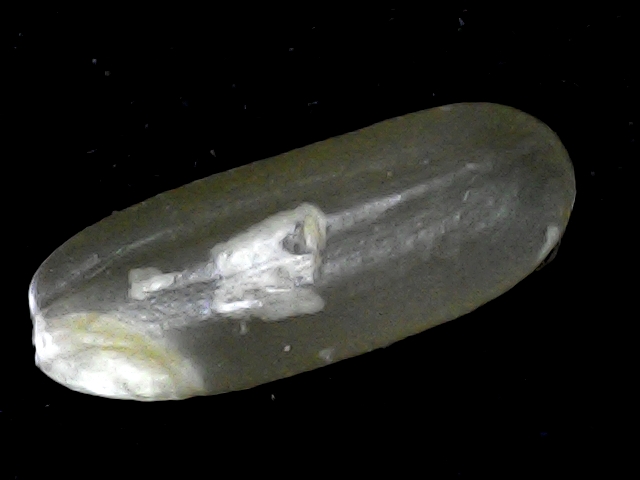
Rice variety: BR23